There's No Place Like Home (Lost)

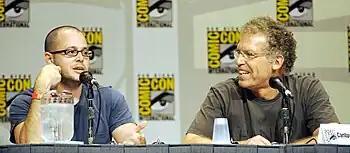
Writers Damon Lindelof (left) and Carlton Cuse (right) were unable to shorten the script and the finale was extended by an hour.

The episode features the last appearance of actor Harold Perrineau, whose character Michael dies in an explosion, as a main cast member. The character of Michael was absent for the entire third season of "Lost" and returned midway through the fourth season in "Ji Yeon." Perrineau was disappointed that he was brought back to the show only to be killed and that Michael does not get a chance to reunite with his son, Walt, saying, "there are all these questions about how [the writers] respond to black people on the show ... Walt just winds up being another fatherless child. It plays into a really big, weird stereotype and, being a black person myself, that wasn't so interesting." The fate of Jin, who is also on the freighter when it explodes, is left uncertain. Actor Daniel Dae Kim was arrested for driving under the influence of alcohol, which prompted speculation about his future on the series, due to co-stars Michelle Rodriguez (Ana-Lucia Cortez) and Cynthia Watros (Libby) leaving "Lost" after DUI arrests. This episode also marks Malcolm David Kelley's first appearance on the show since the third season, excepting a computer effects shot of the actor in "Meet Kevin Johnson". Kelley's character, Walt, was "benched" for the majority of the second and third seasons because the actor's growth was disproportionate to the amount of time that has passed on the island. The writers got the idea to show him in flashforwards in his older form while writing "Through the Looking Glass".